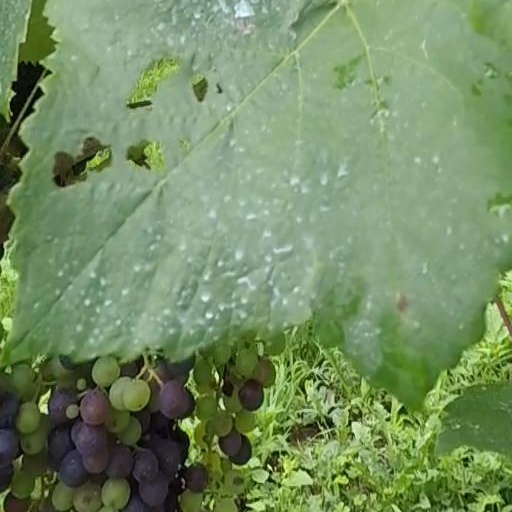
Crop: grape